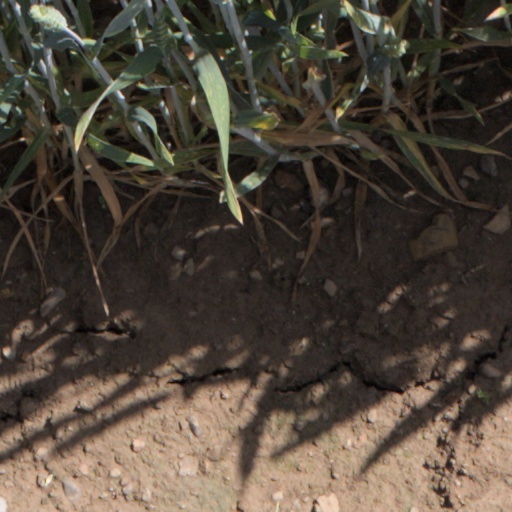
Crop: wheat